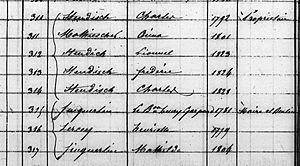
Recensement de la population de Carlepont (département de l'Oise) en 1831. Famille Standish et famille Finguerlin de Bischingen au château de Carlepont.
Hélène de Pérusse des Cars, épouse d'Henry Noailles Widdrington Standish, est née à Paris le 7 août 1847 et morte à Paris le 12 octobre 1933, dans le 16ᵉ arrondissement. Femme du monde, célèbre pour sa beauté, Hélène Standish est une figure familière de la société française et britannique. Elle reçoit dans son salon parisien bon nombre d'artistes de renom et inspire Marcel Proust. Hélène Standish est également une parente de l'écrivain Guy Augustin Marie Jean de Pérusse des Cars, plus connu sous le nom de Guy des Cars.
Carlepont est une commune française située dans le département de l'Oise en région Hauts-de-France. Ses habitants sont appelés les Carolipontois.